Snowboarding

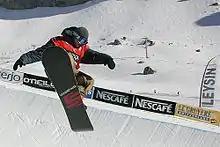
Snowboarder in the halfpipe

Competitors perform tricks while descending a course, moving around, over, across, up, or down terrain features. The course is full of obstacles including boxes, rails, jumps, jibs, or anything else the board or rider can slide across. Slopestyle is a judged event and winning a Slopestyle contest usually comes from successfully executing the most difficult line in the terrain park while having a smooth flowing line of difficult, mistake-free tricks performed on the obstacles. However, overall impression and style can play a factor in winning a Slopestyle contest and the rider who lands the hardest tricks will not always win over the rider who lands easier tricks on more difficult paths.